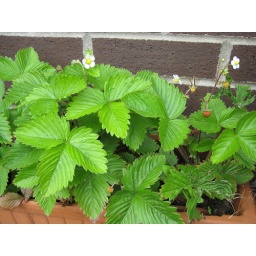
Wild strawberries in a pot by a south facing wall